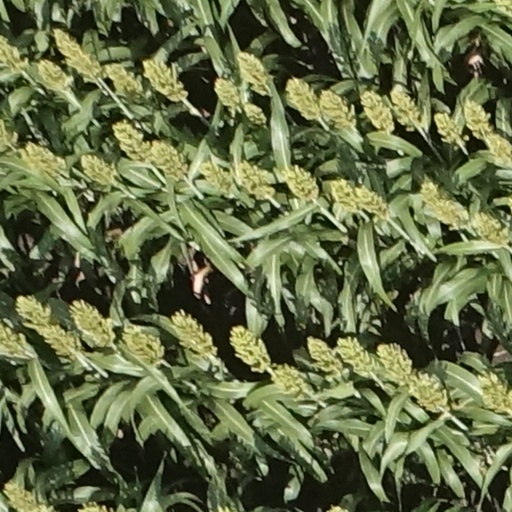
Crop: sorghum